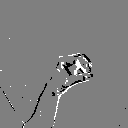
ASL letter: o